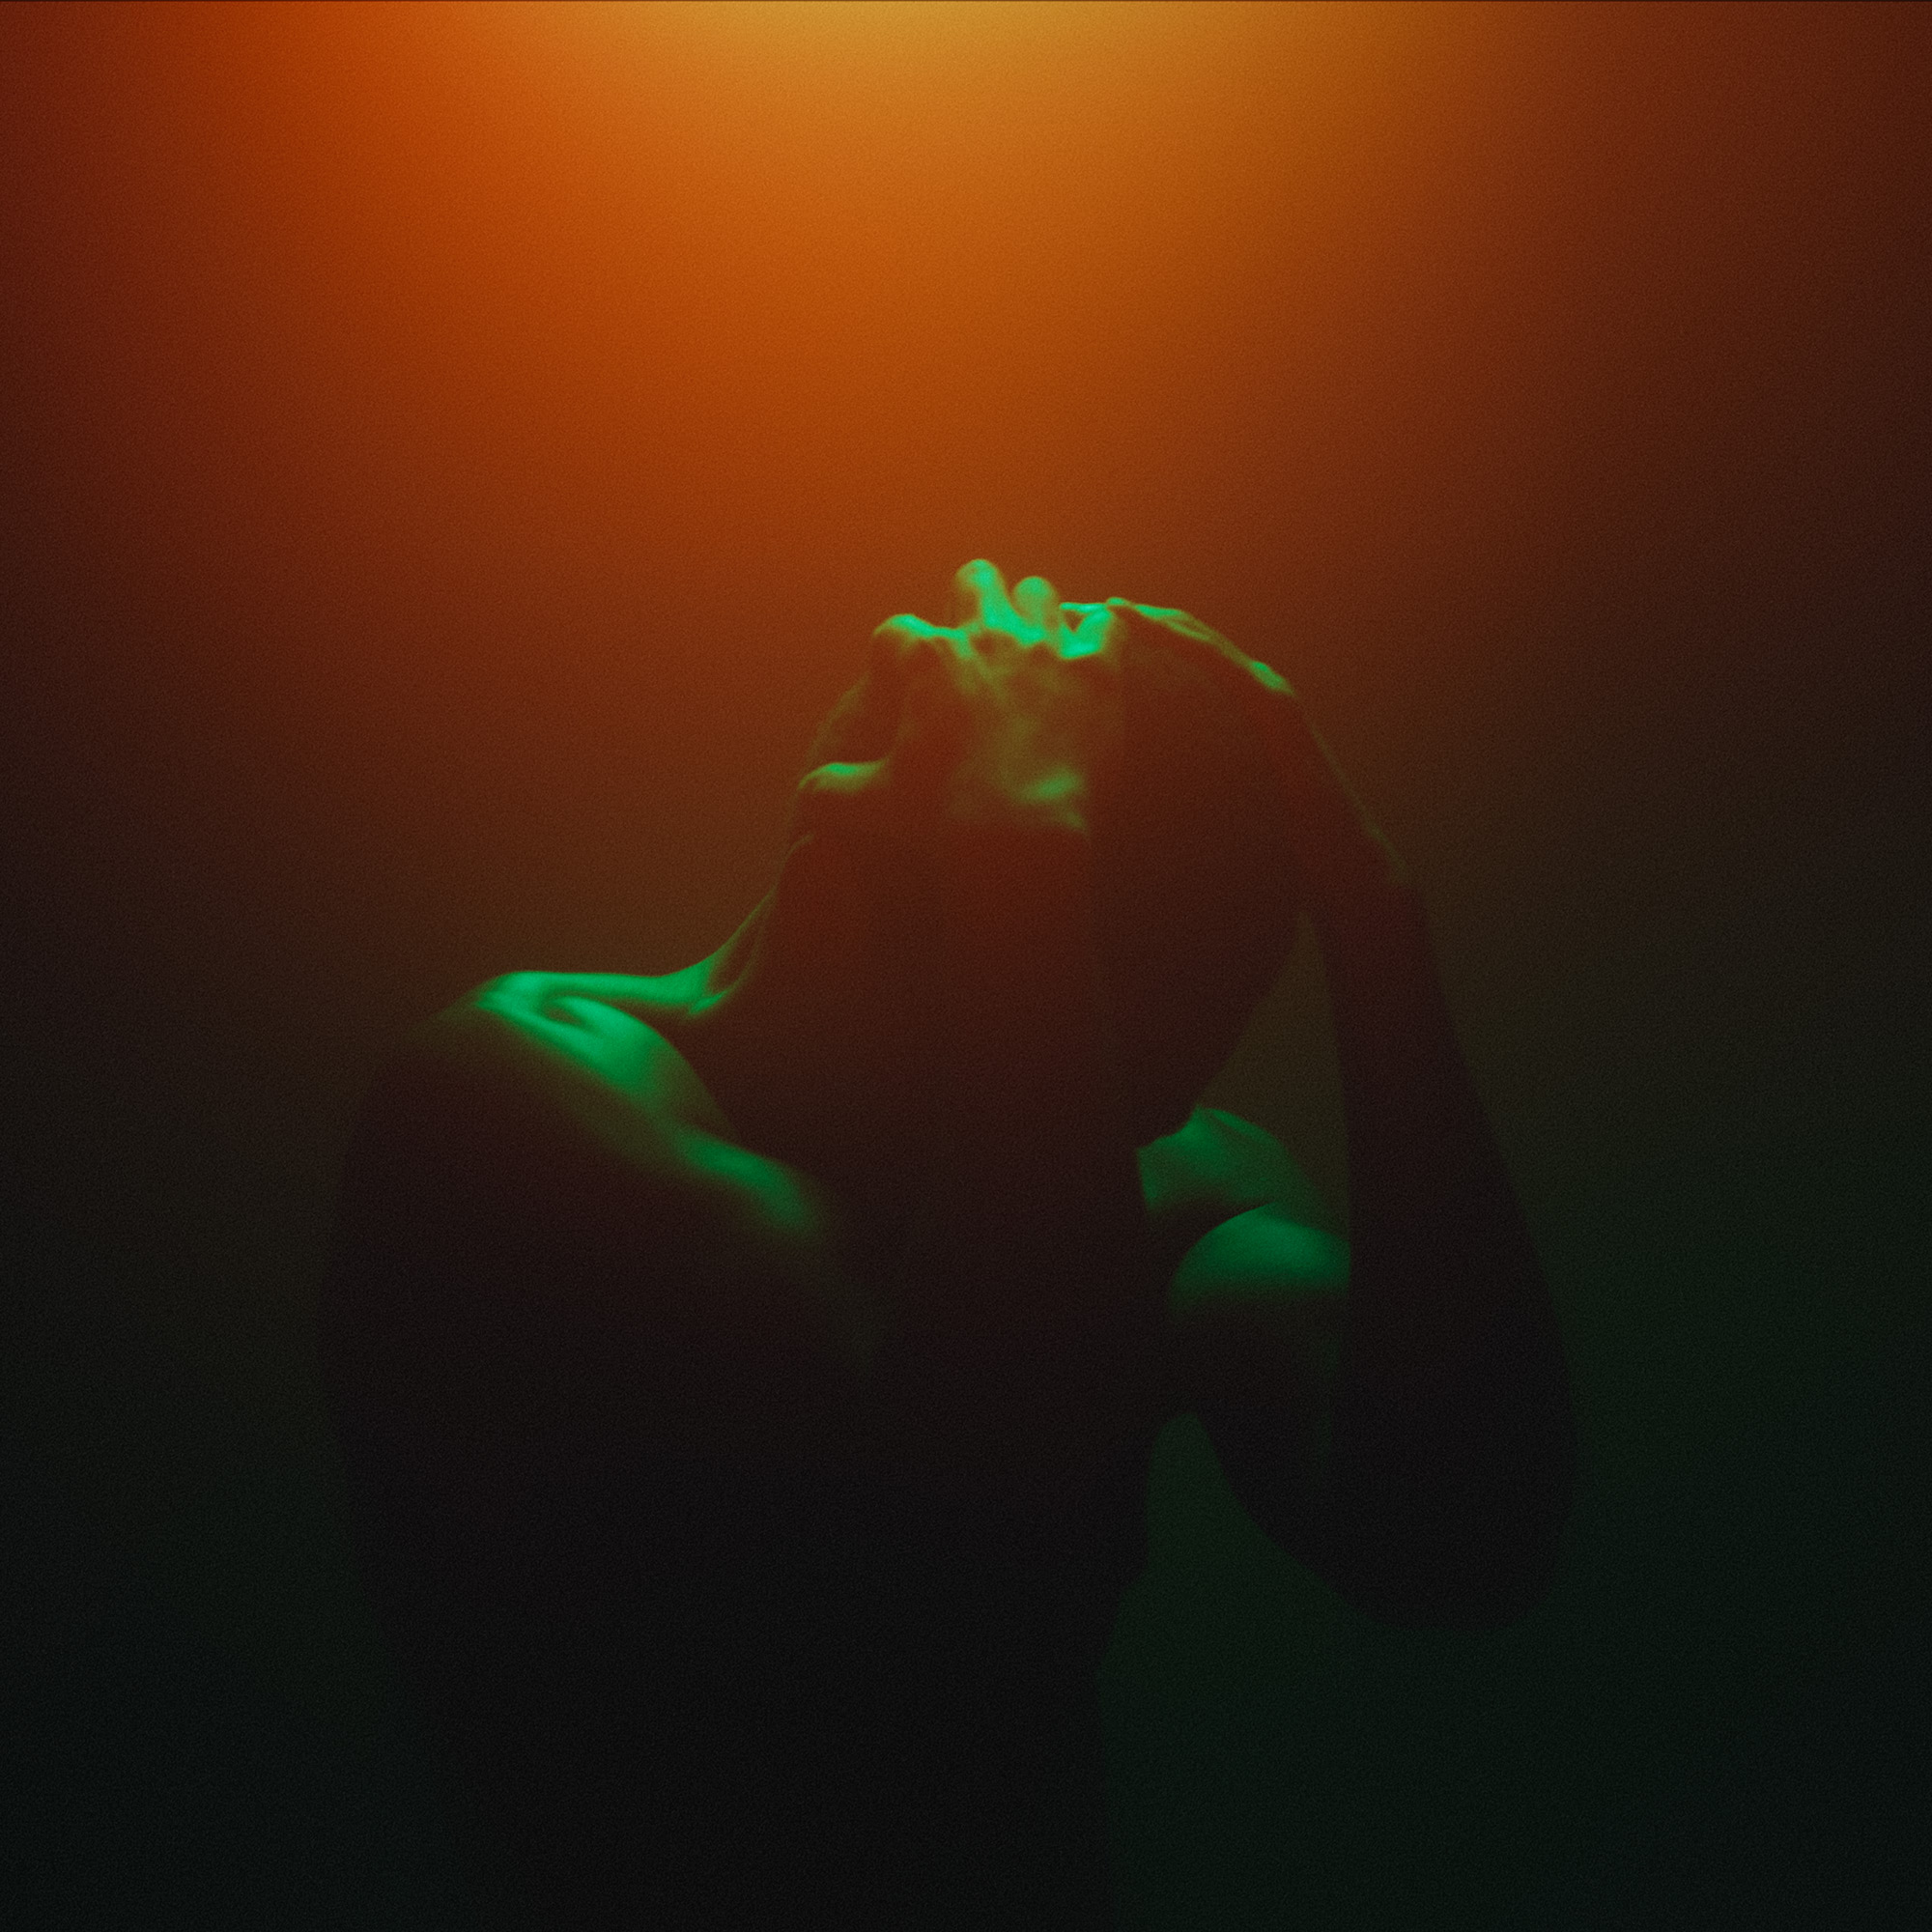
microphone, hand, musician, music artist, audio equipment, concert, music, elbow, performing arts, entertainment, Visual effect lighting, lens flare, artist, magenta, event, microphone stand, pop music, singing, darkness, music venue, singer, backlighting, rock concert, hat, art, performance art, song, public event, neon, performance, shadow, night, stage, silhouette, fun